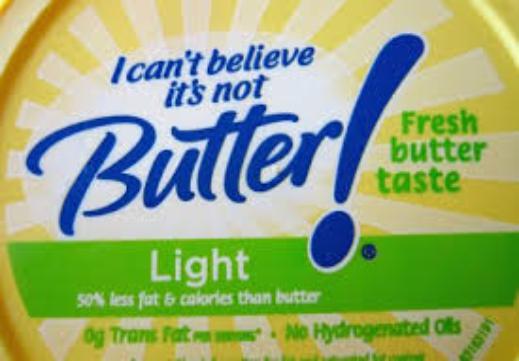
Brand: I Can't Believe It's Not Butter
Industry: Food